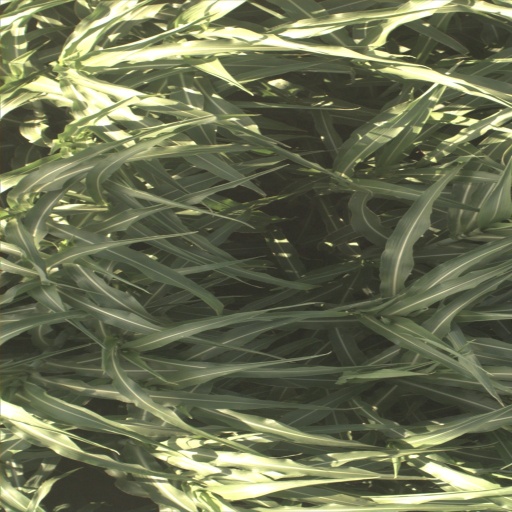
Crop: sorghum